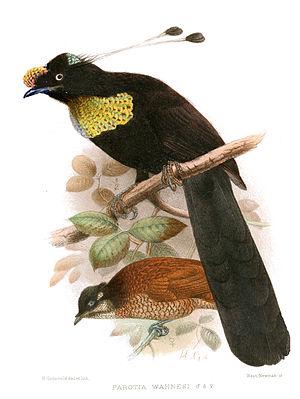
Le Paradisier de Wahnes ou paradisier à longue queue, est une espèce de passereaux de la famille des Paradisaeidae.